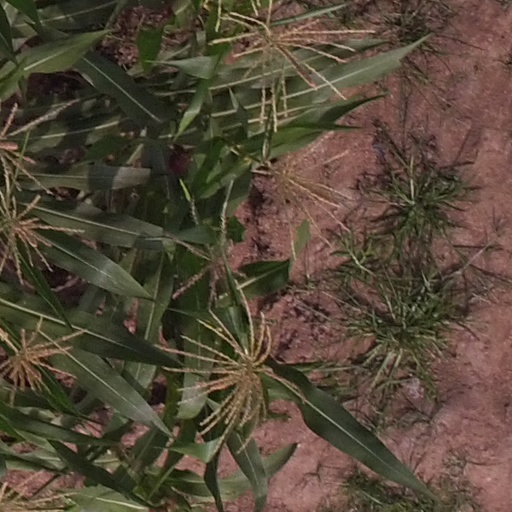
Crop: maize; corn